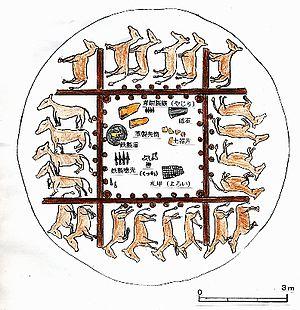
Voir aussi : Liste des siècles, Chiffres romains